Grade I listed buildings in Somerset

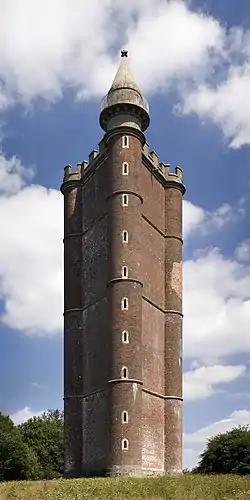
King Alfred's Tower was built around 1770 to commemorate the end of the Seven Years' War against France and the accession of King George III.

There are 94 Grade I listed buildings in South Somerset. Most are Norman- or medieval-era churches, but there are other religious buildings as well. Muchelney Abbey consists of the remains and foundations of a medieval Benedictine Abbey and an early Tudor house dating from the 16th century, formerly the lodgings of the resident abbot. Stavordale Priory was built as a priory church in the 13th century and was converted into a private residence in 1533. The Hamstone Stoke sub Hamdon Priory is a 14th-century former priest's house of the chantry chapel of St Nicholas, which after 1518 become a farm known as Parsonage Farmhouse. It remained a farm until about 1960, and has been owned by the National Trust since 1946.